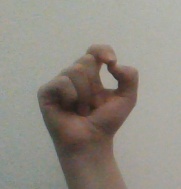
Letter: fa